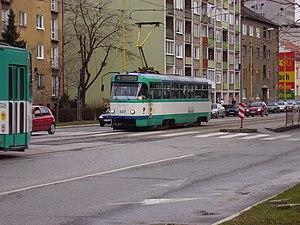
Le réseau de tramway de Košice est exploité par l'entreprise publique Dopravný podnik mesta Košice, il a une longueur de 33,7 km pour 48 arrêts.